Elena Tsunaeva

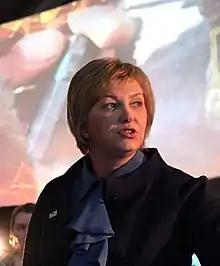

Elena Tsunaeva (born 13 January 1969, Volgograd) is a Russian political figure and a deputy of the 8th State Duma.